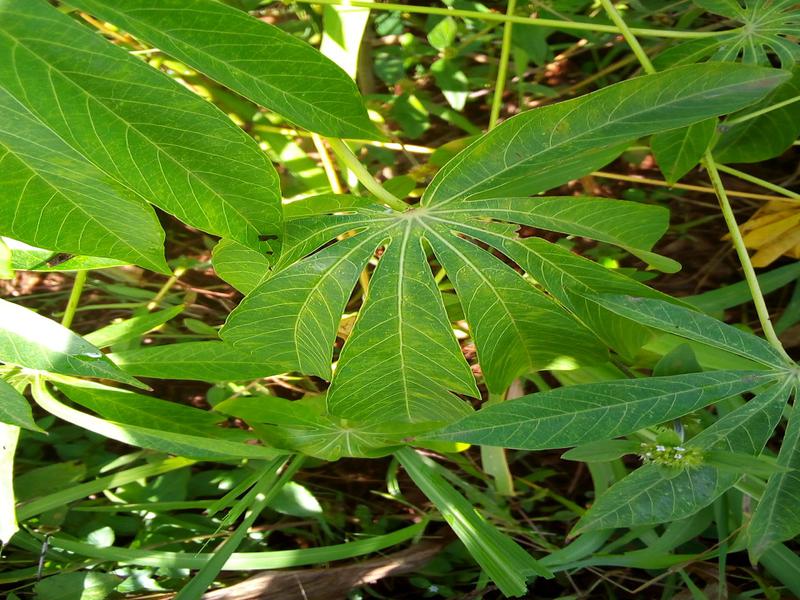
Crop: cassava
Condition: brown_streak_disease